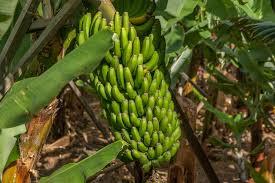
Mmea wa ndizi mkubwa, kuna mmea wa kijani, kuna miguu za ndizi kando yake, kuna miti, ni shamba wa ndizi, ndizi mingi zimo ndani, ndizi zina alama nyeusi juu na chini, kuna miti kando ya ndizi, kuna rangi ya kijivu juu ya mandizi.